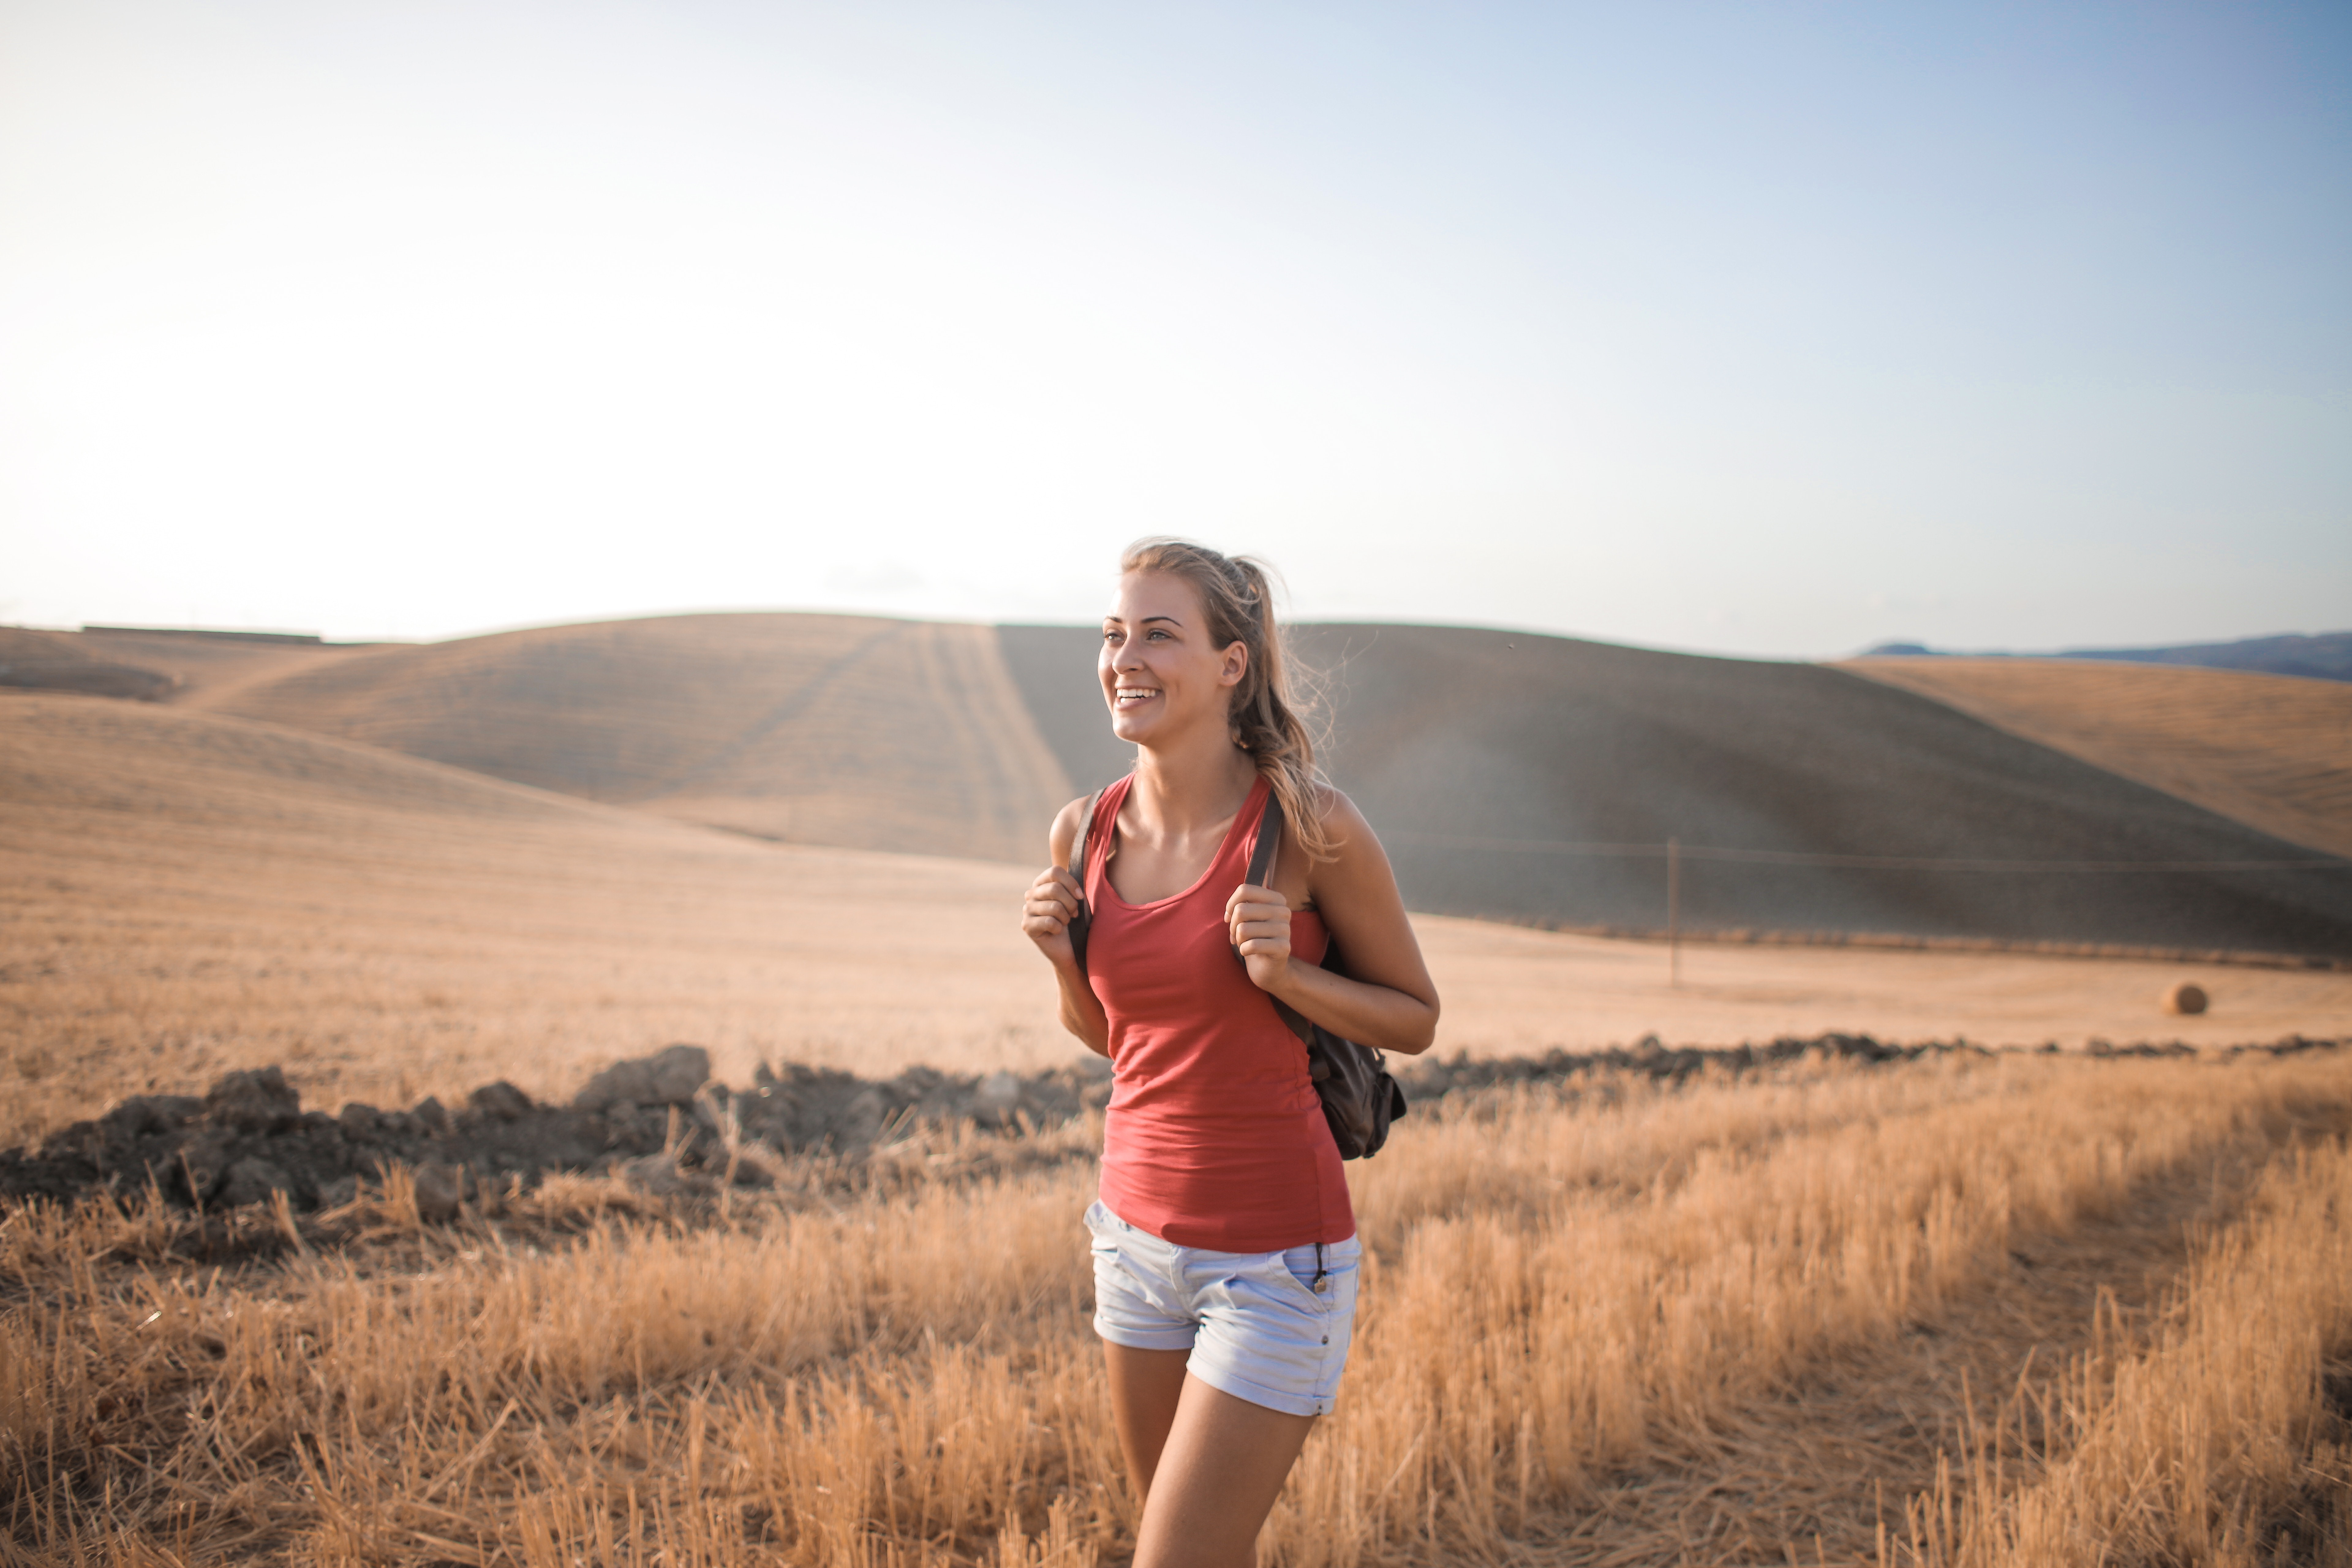
woman, photograph, natural environment, grassland, ecoregion, sky, grass family, landscape, summer, blond, steppe, fun, photography, grass, vacation, prairie, plain, happy, sand, field, plant, recreation, desert, savanna, travel, hill, road, photo shoot, tourism